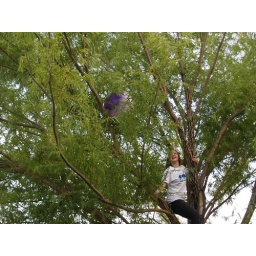
Brie in a tree after a ball that won't fall